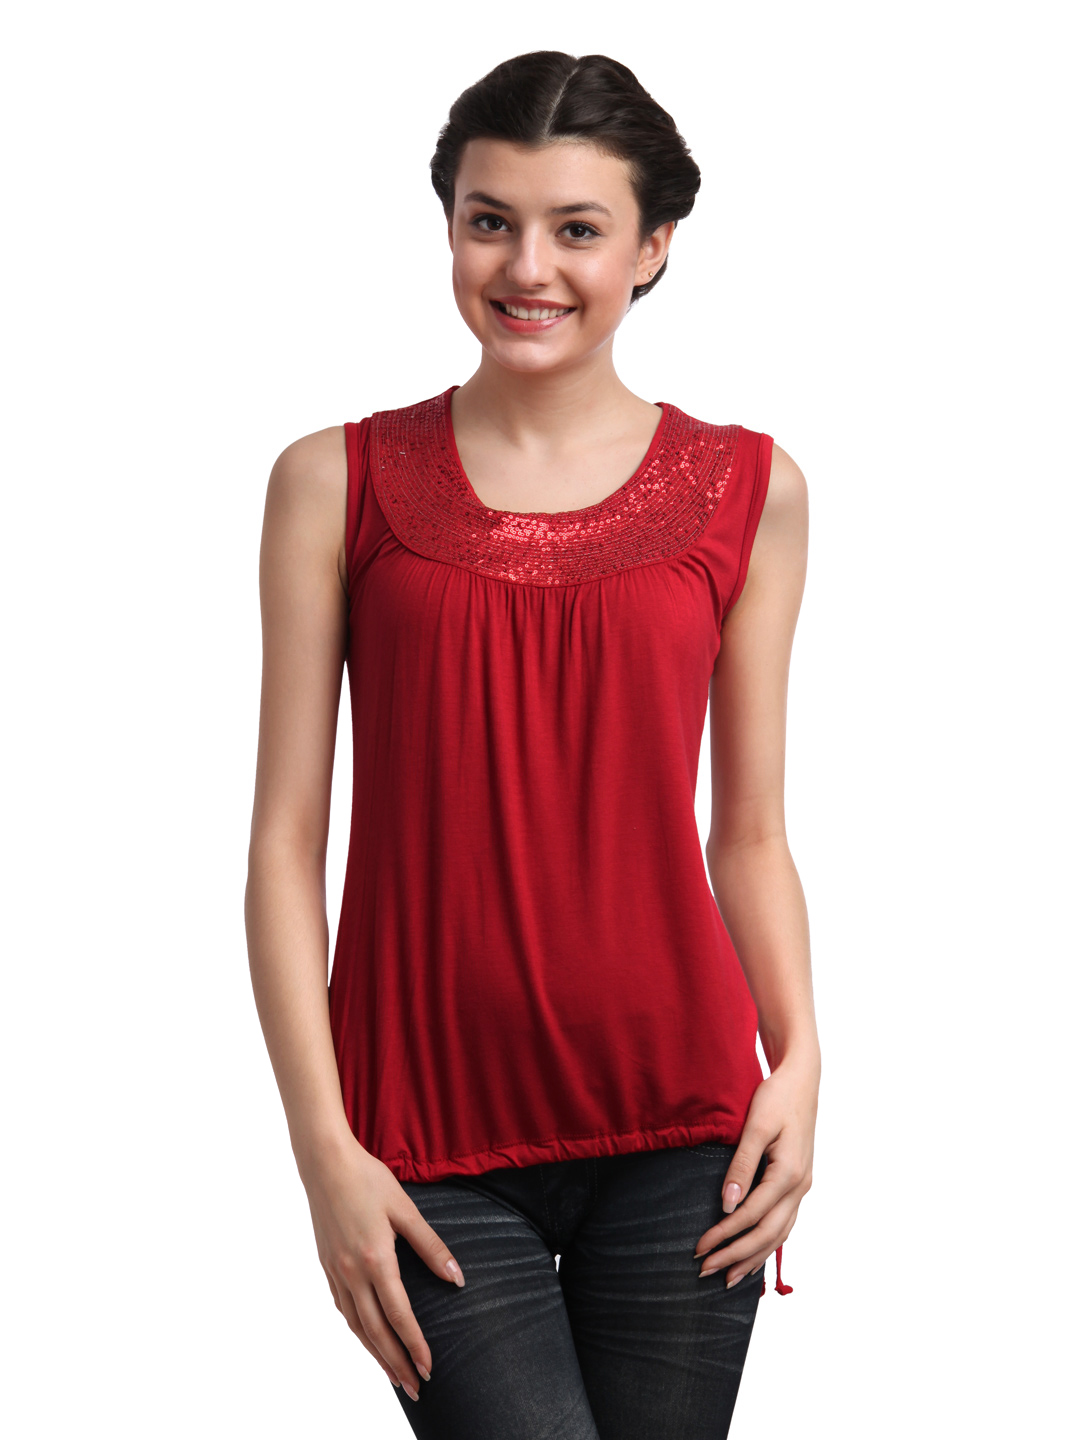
Arrow Woman Red Top
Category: Apparel / Topwear / Tops
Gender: Women
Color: Red
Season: Summer 2012
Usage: Casual